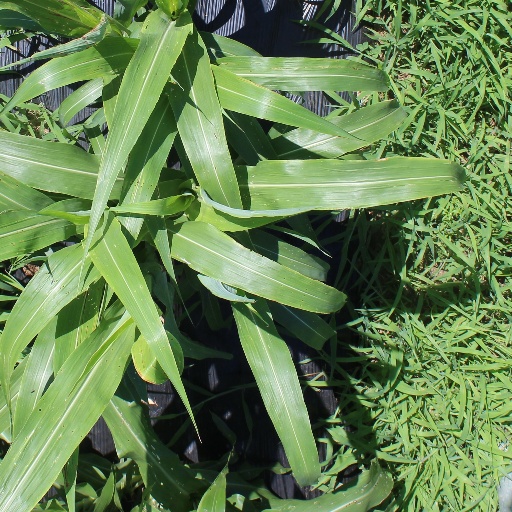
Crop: sorghum